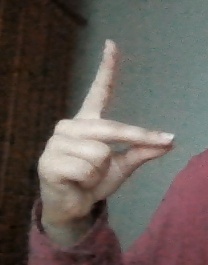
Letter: ta